Srirampore subdivision

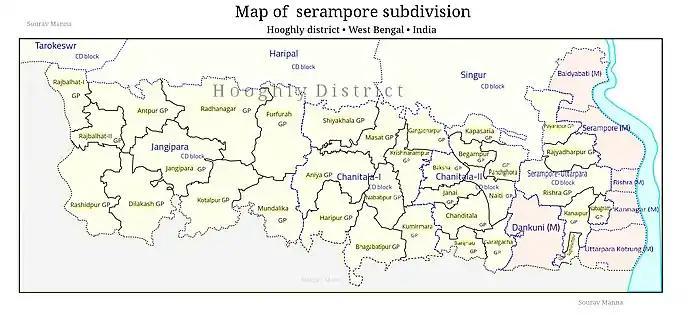

The first jute mill in India was set up at Rishra in 1855. Hastings Jute Mill, established in 1875, in what was the country retreat of Warren Hastings, on the banks of the Hooghly at Rishra is owned by Sanjay Kajaria, MD of Murlidhar Ratanlal Exports. Another jute mill at Rishra, the Wellington Jute Mill, stopped operations in 2016. India Jute Mill at Serampore, established in 1866, also stopped working from 2015.